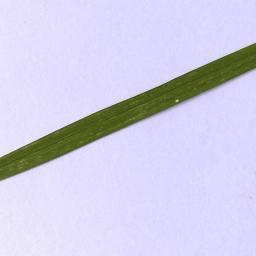
Label: Rice___Leaf_Blast